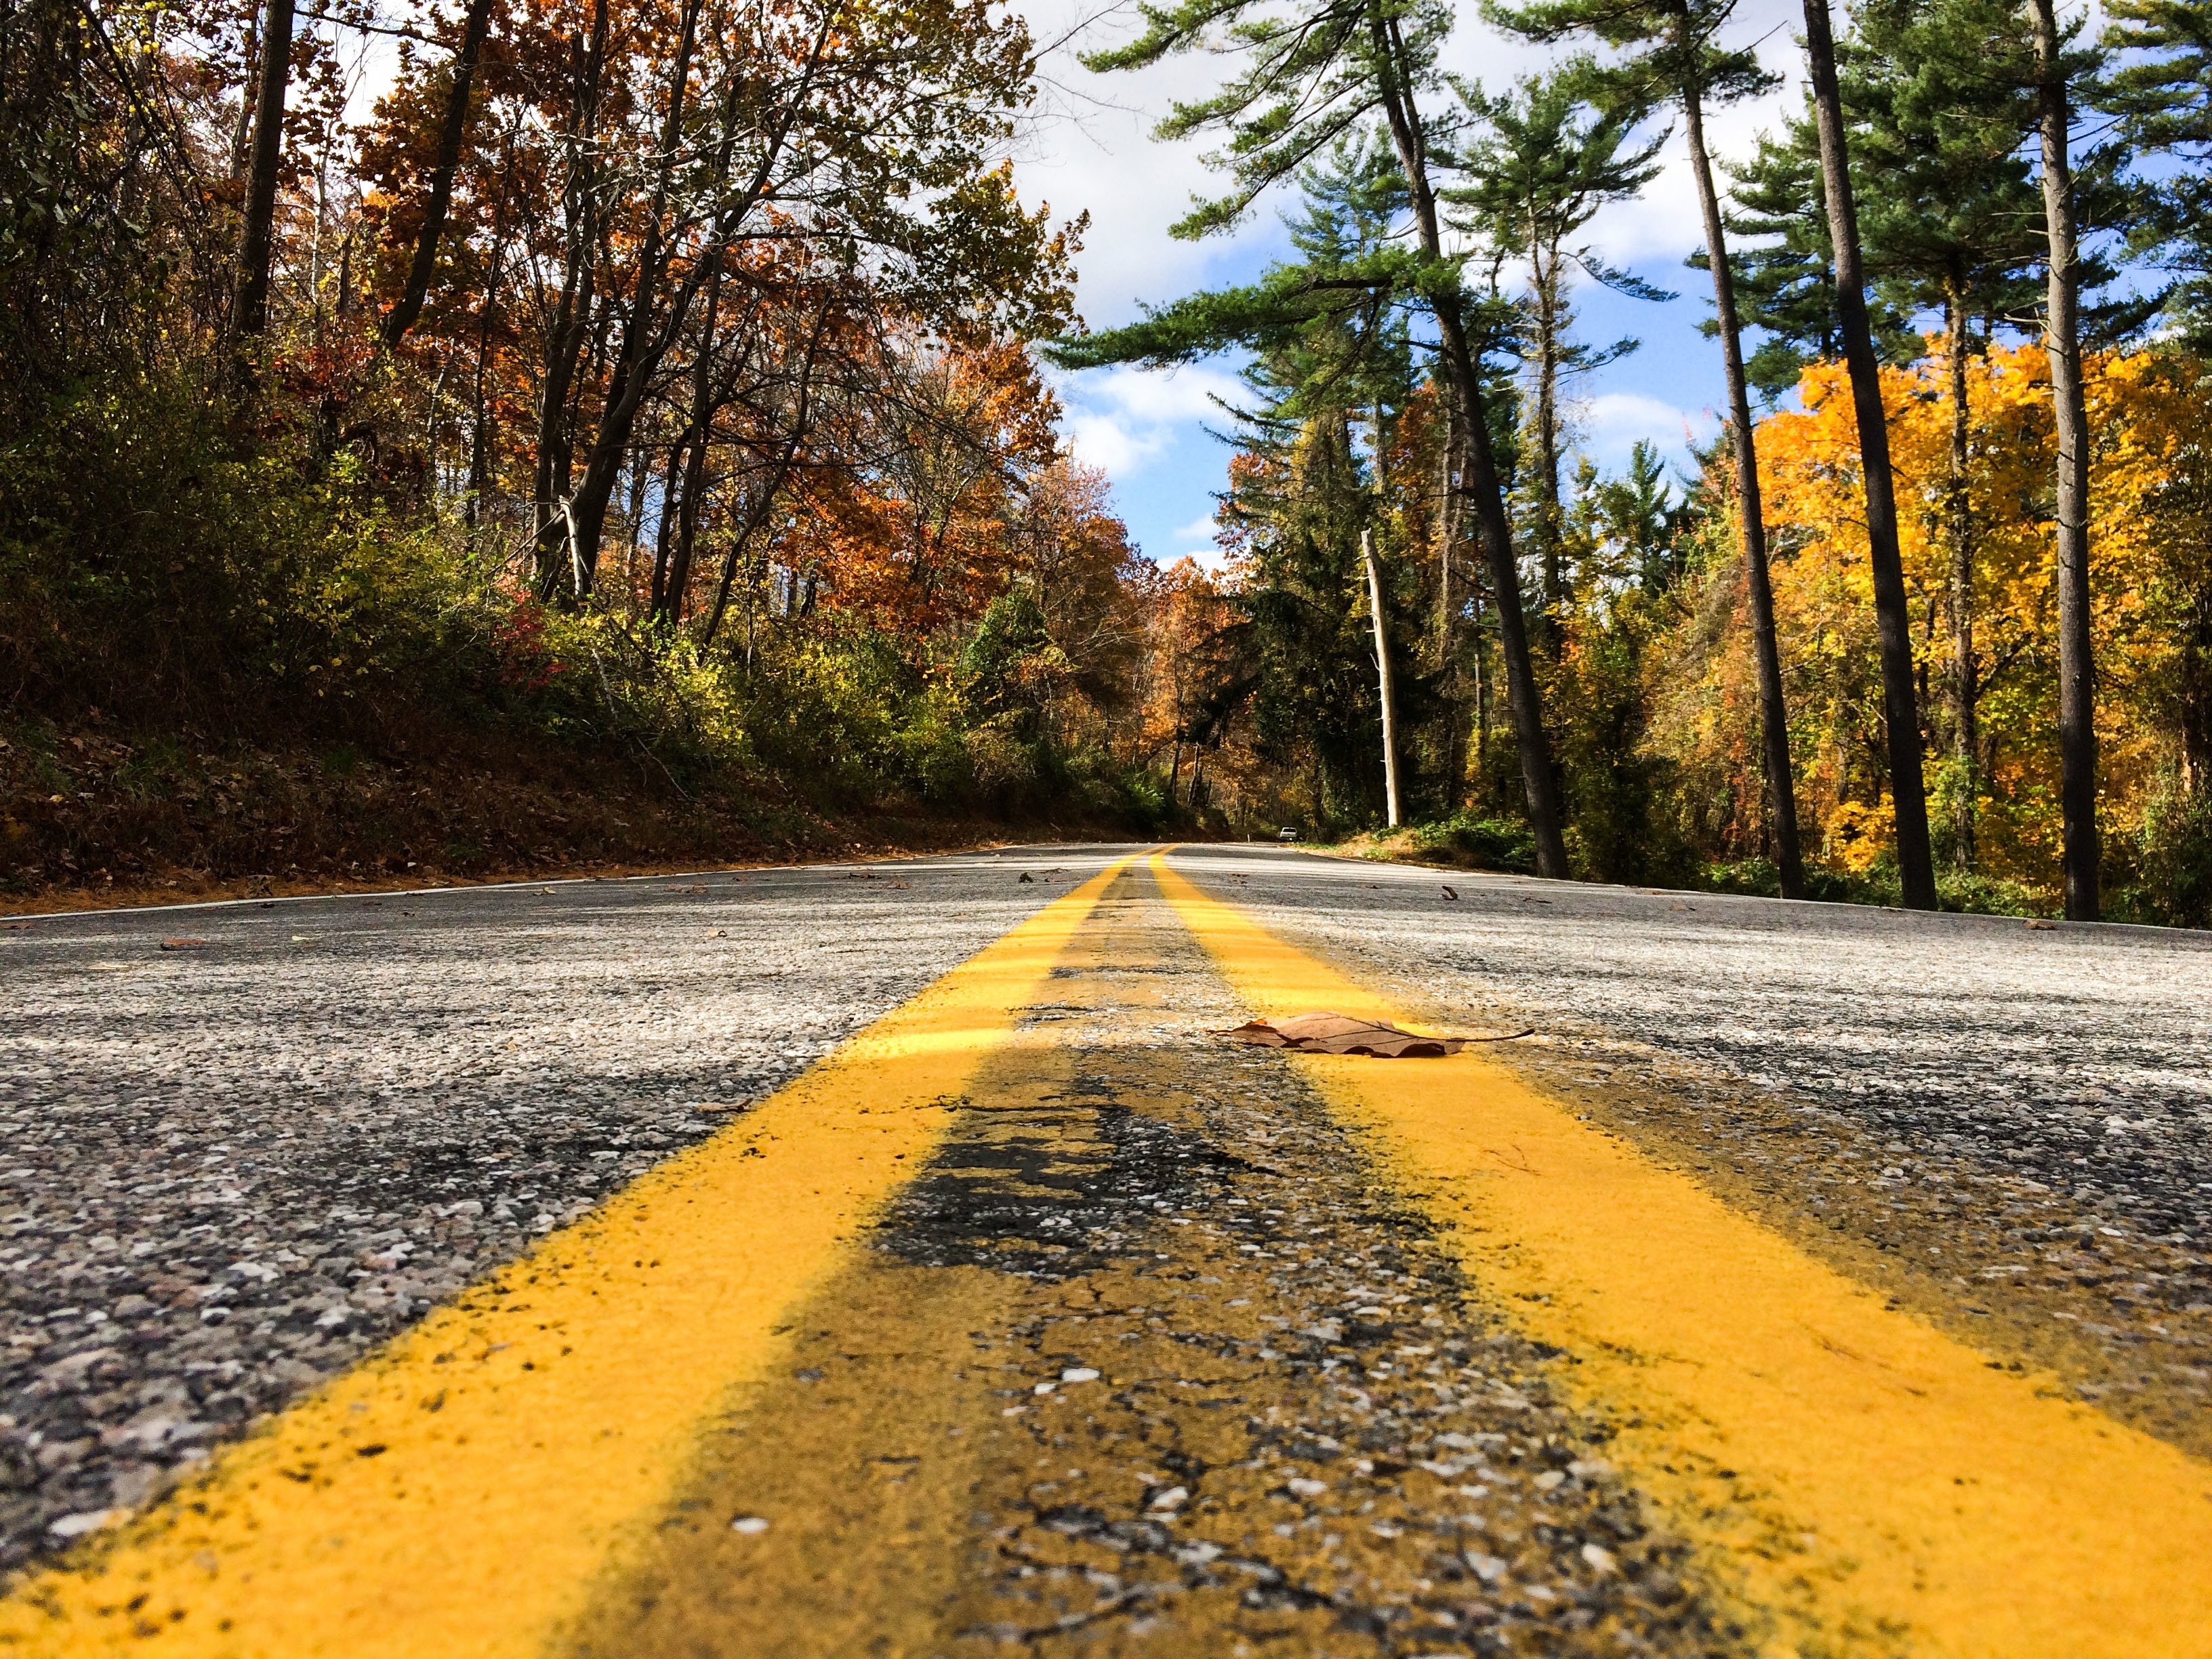
landscape, tree, nature, forest, wilderness, road, trail, sunlight, morning, leaf, highway, asphalt, journal, environment, journey, autumn, trip, route, lane, season, yellow line, trees, infrastructure, way, woodland, destination, rural area, road surface, nonbuilding structure